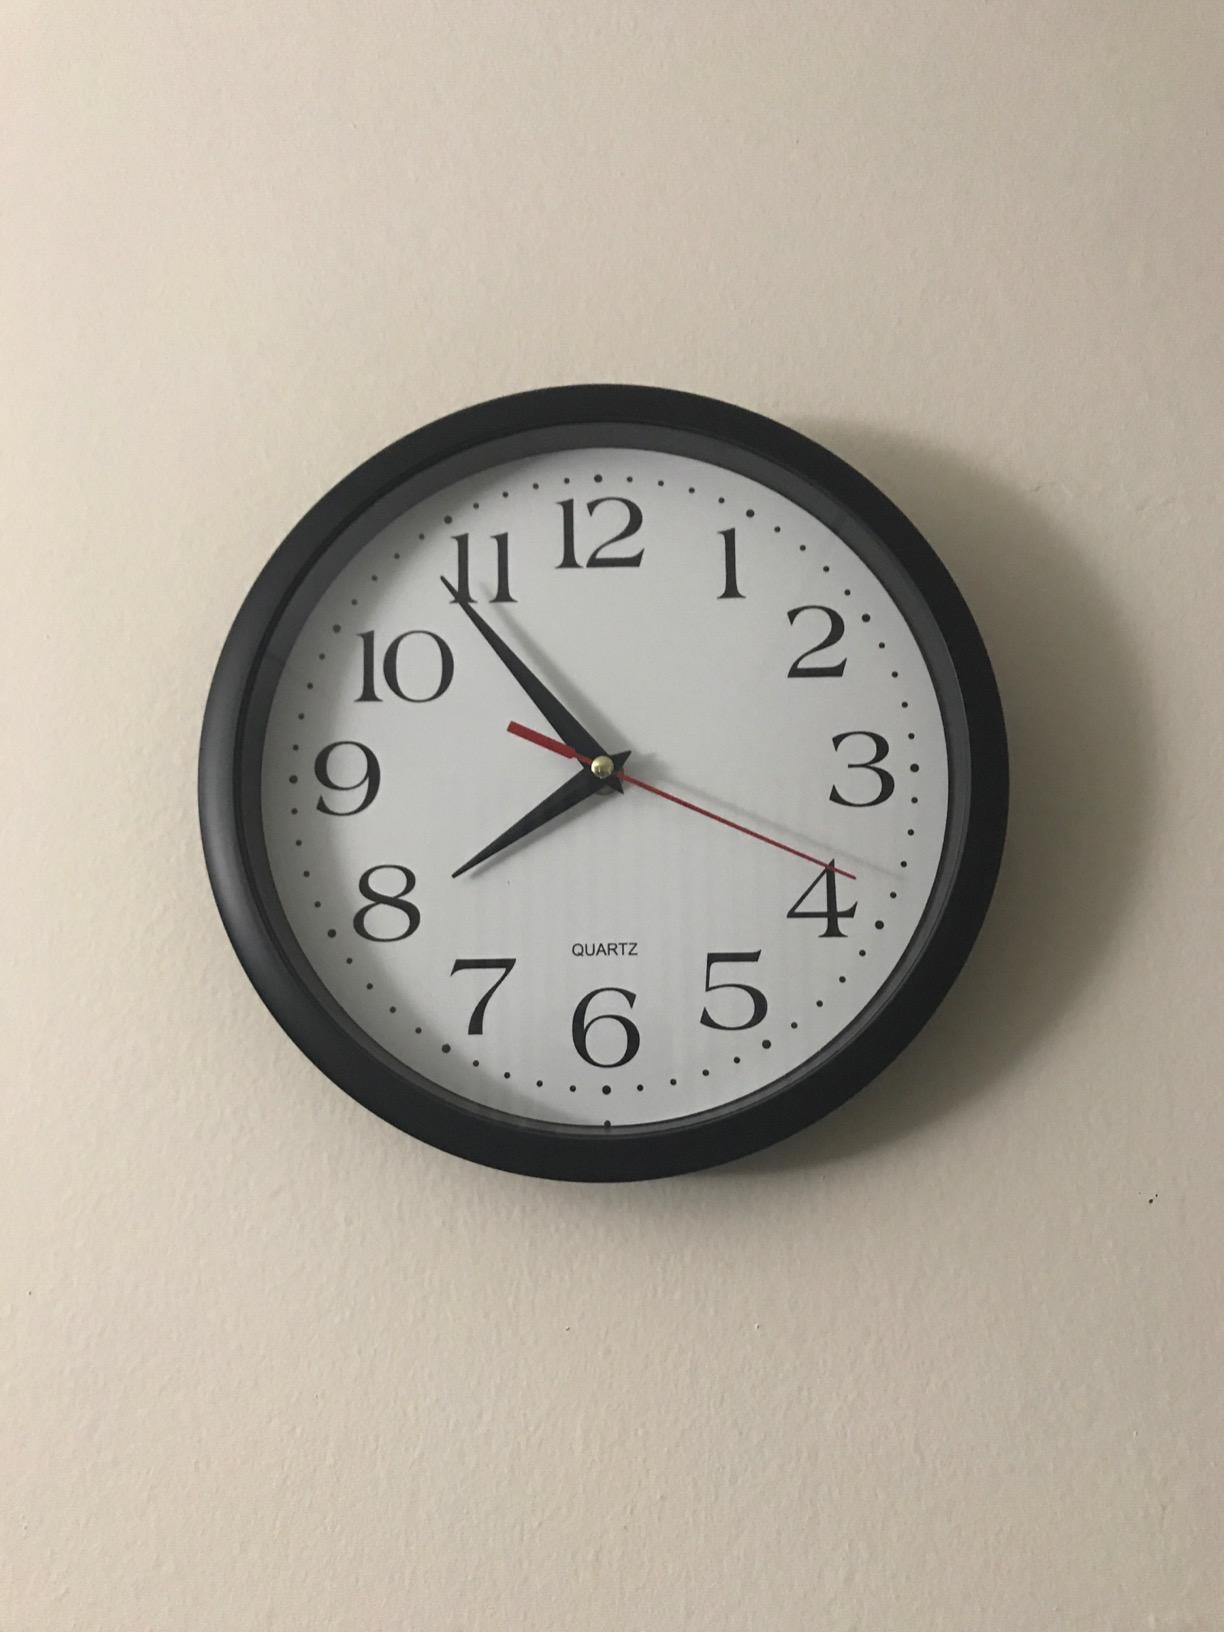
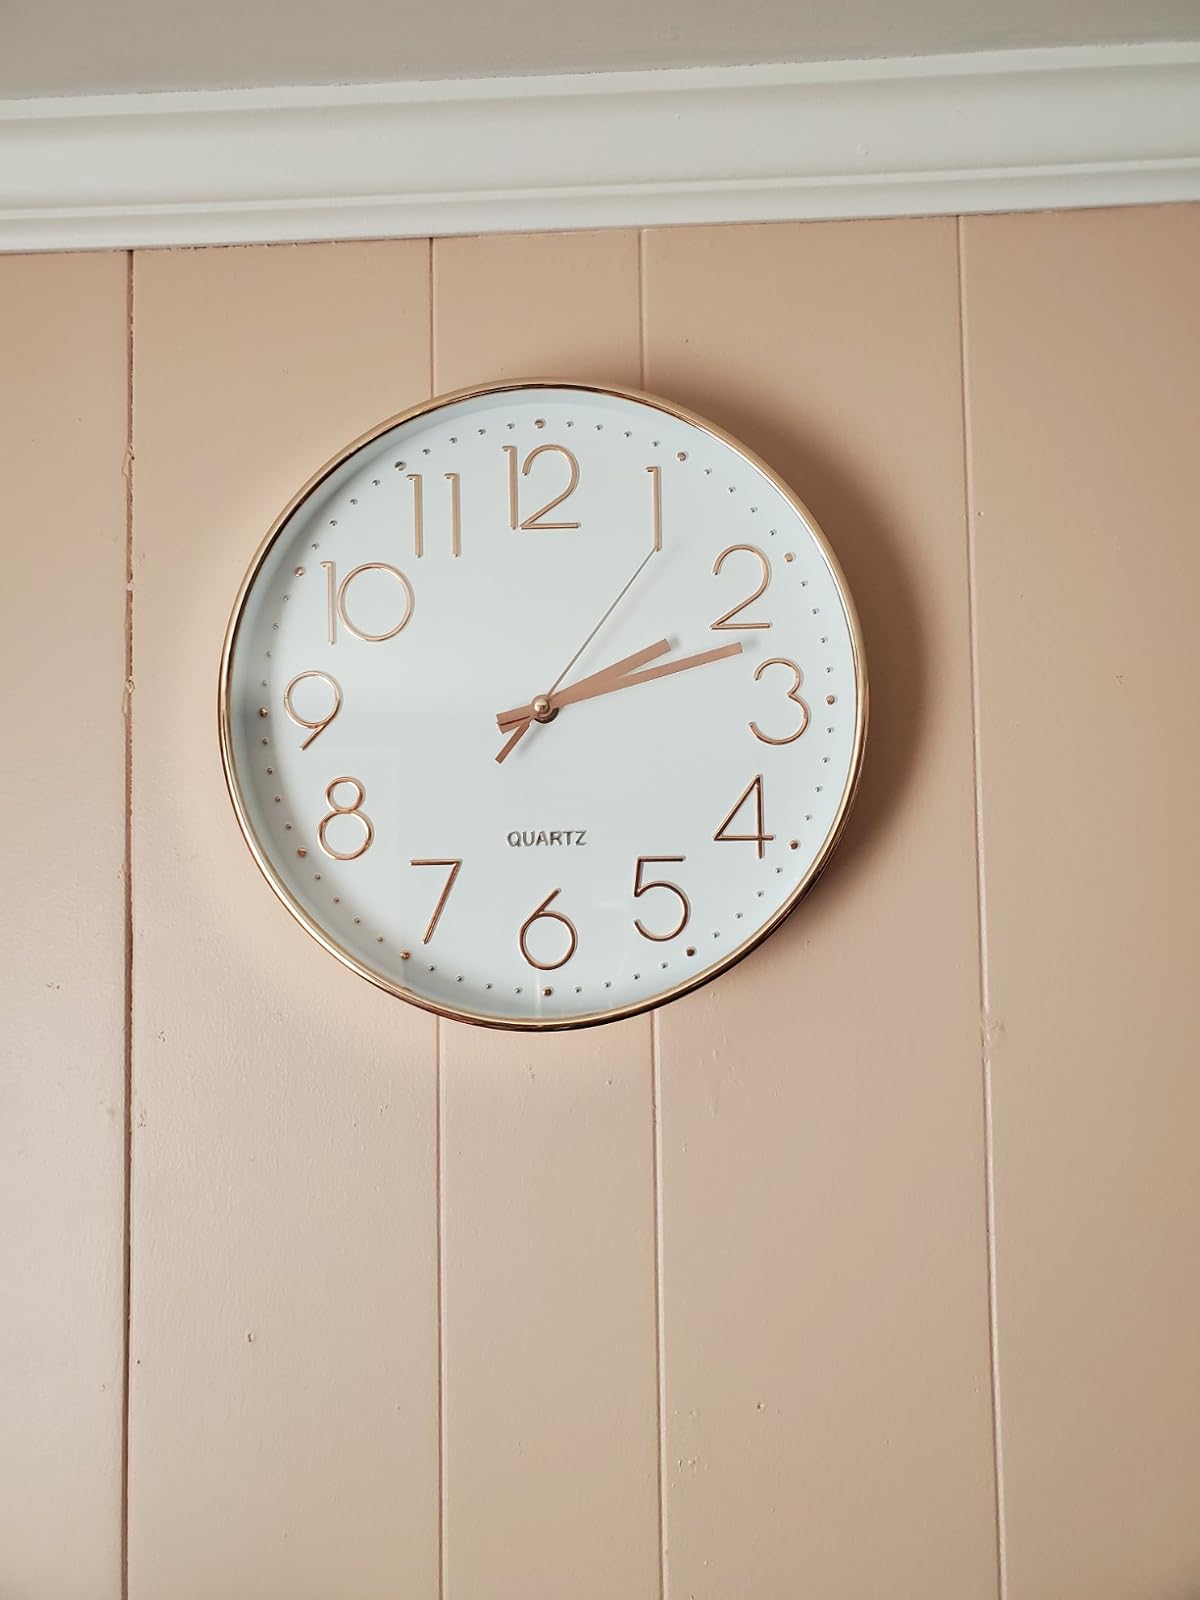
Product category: clock
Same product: no